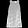
Label: Dress